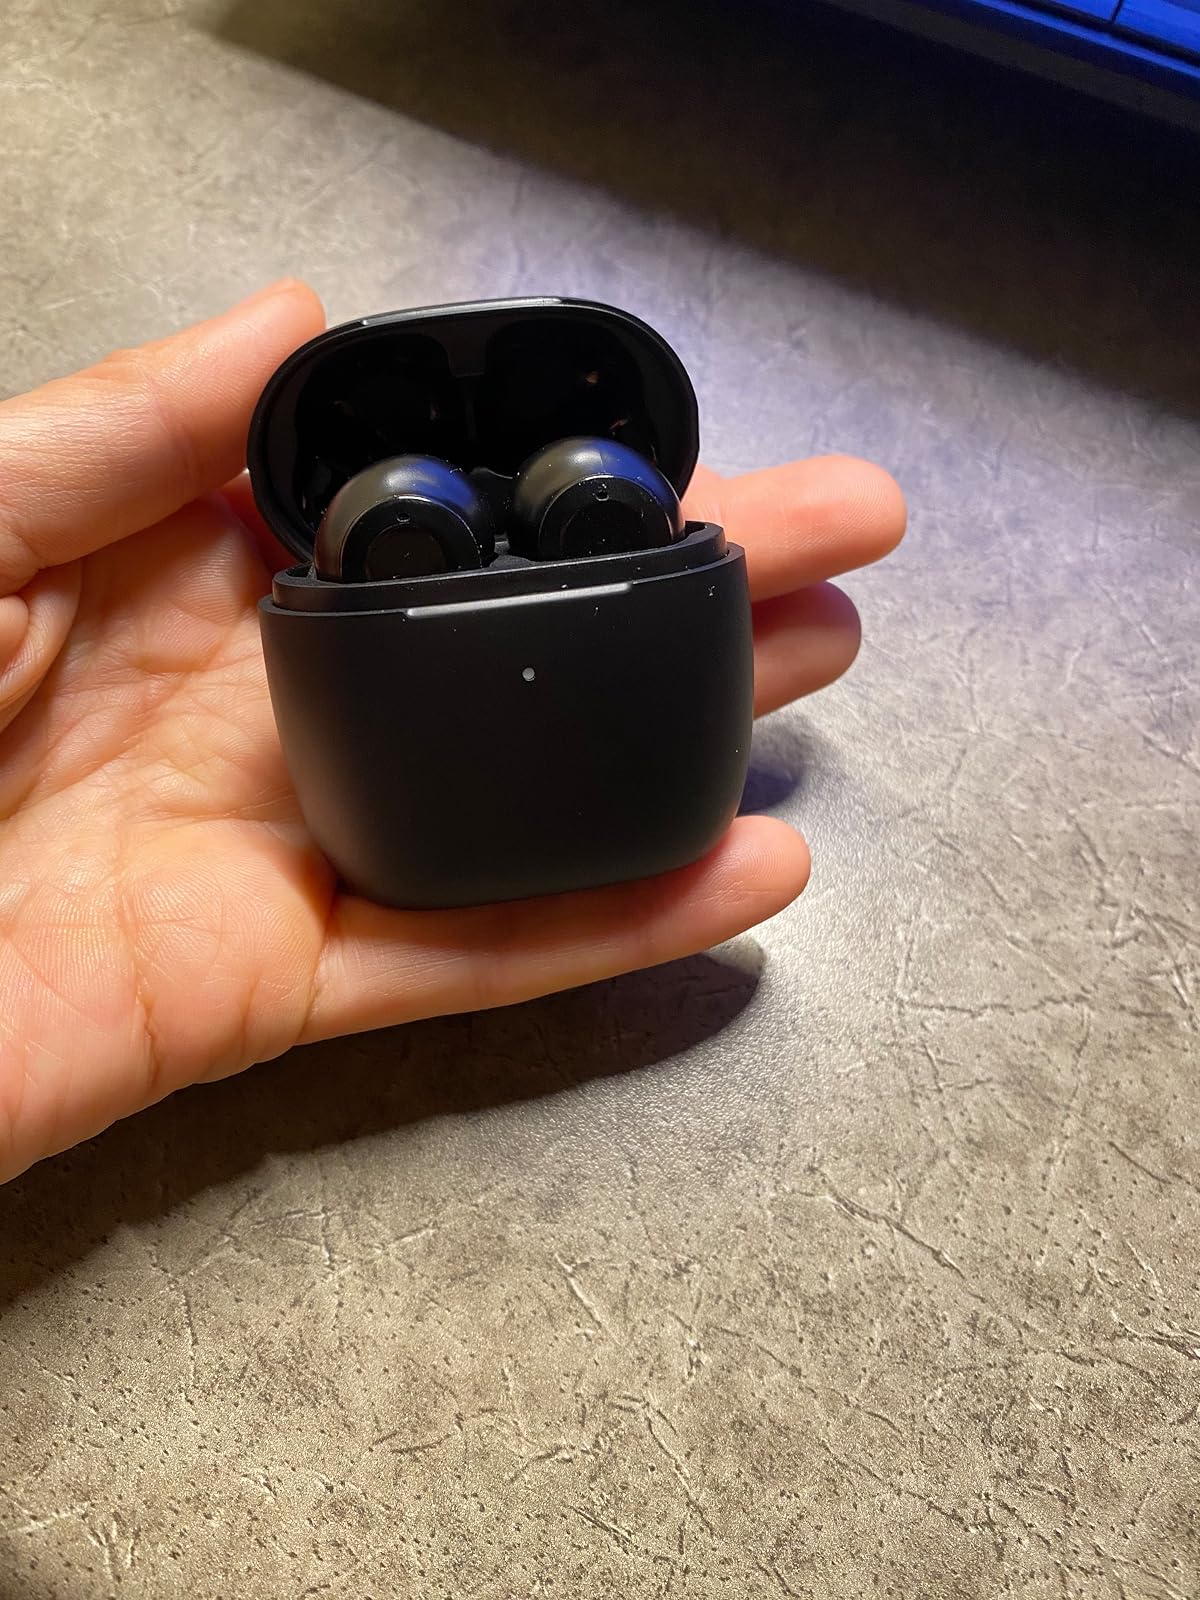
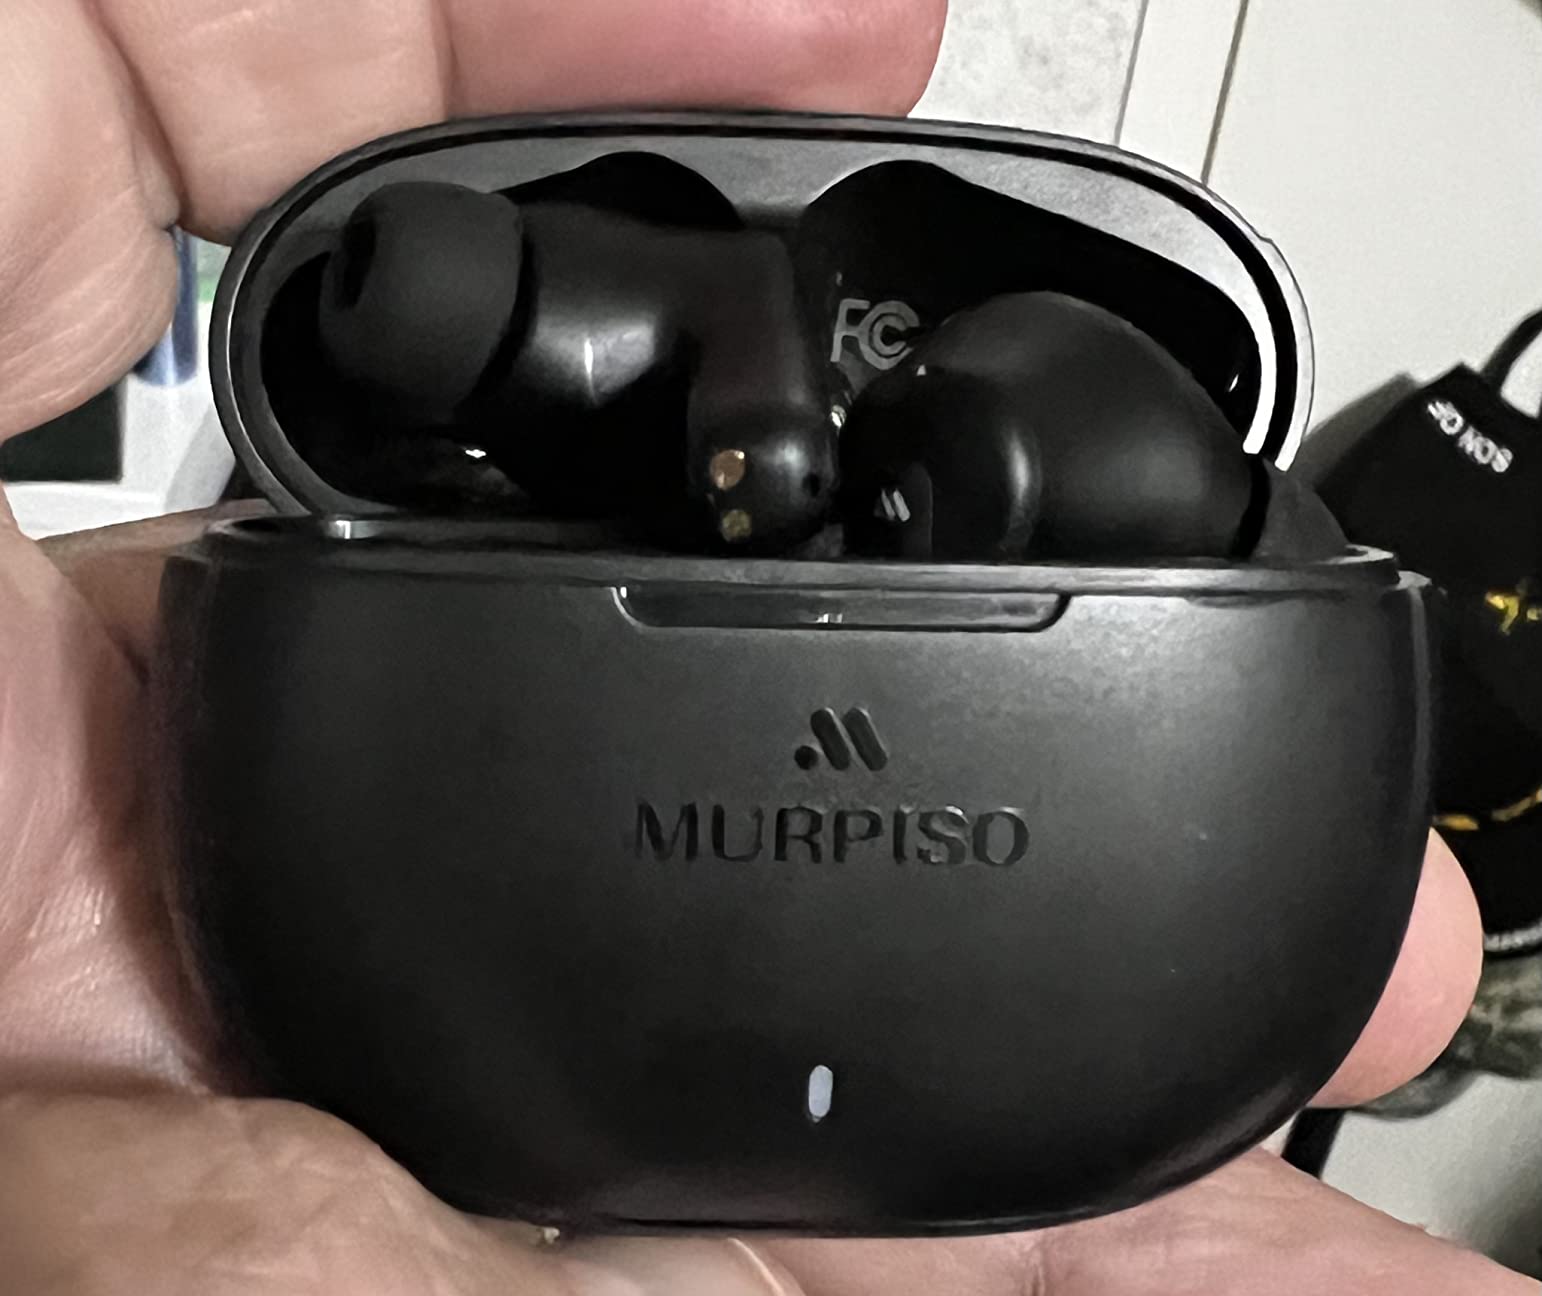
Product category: earbuds
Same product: no